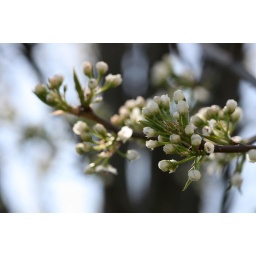
The flowers on the pear tree outside in my backyard are blooming!